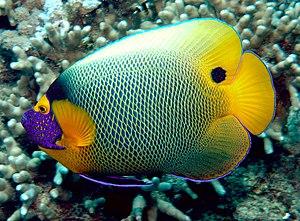
Le Poisson-ange à front jaune est un poisson appartenant à la famille des Pomacanthidae.
Les Pomacanthidae constituent une famille de poissons marins appartenant au vaste ordre des Perciformes. Cette famille est composée de huit genres où sont ventilées plus de 80 espèces. Les Pomacanthidae sont communément nommés des Poissons-anges.
La Grande Barrière de corail est le plus grand récif corallien du monde comptant plus de 2 900 récifs et 900 îles s'étirant de Bundaberg à la pointe du Cap York soit plus de 2 600 kilomètres sur une superficie de 344 400 km². Le récif se situe en Mer de Corail au large du Queensland, en Australie.